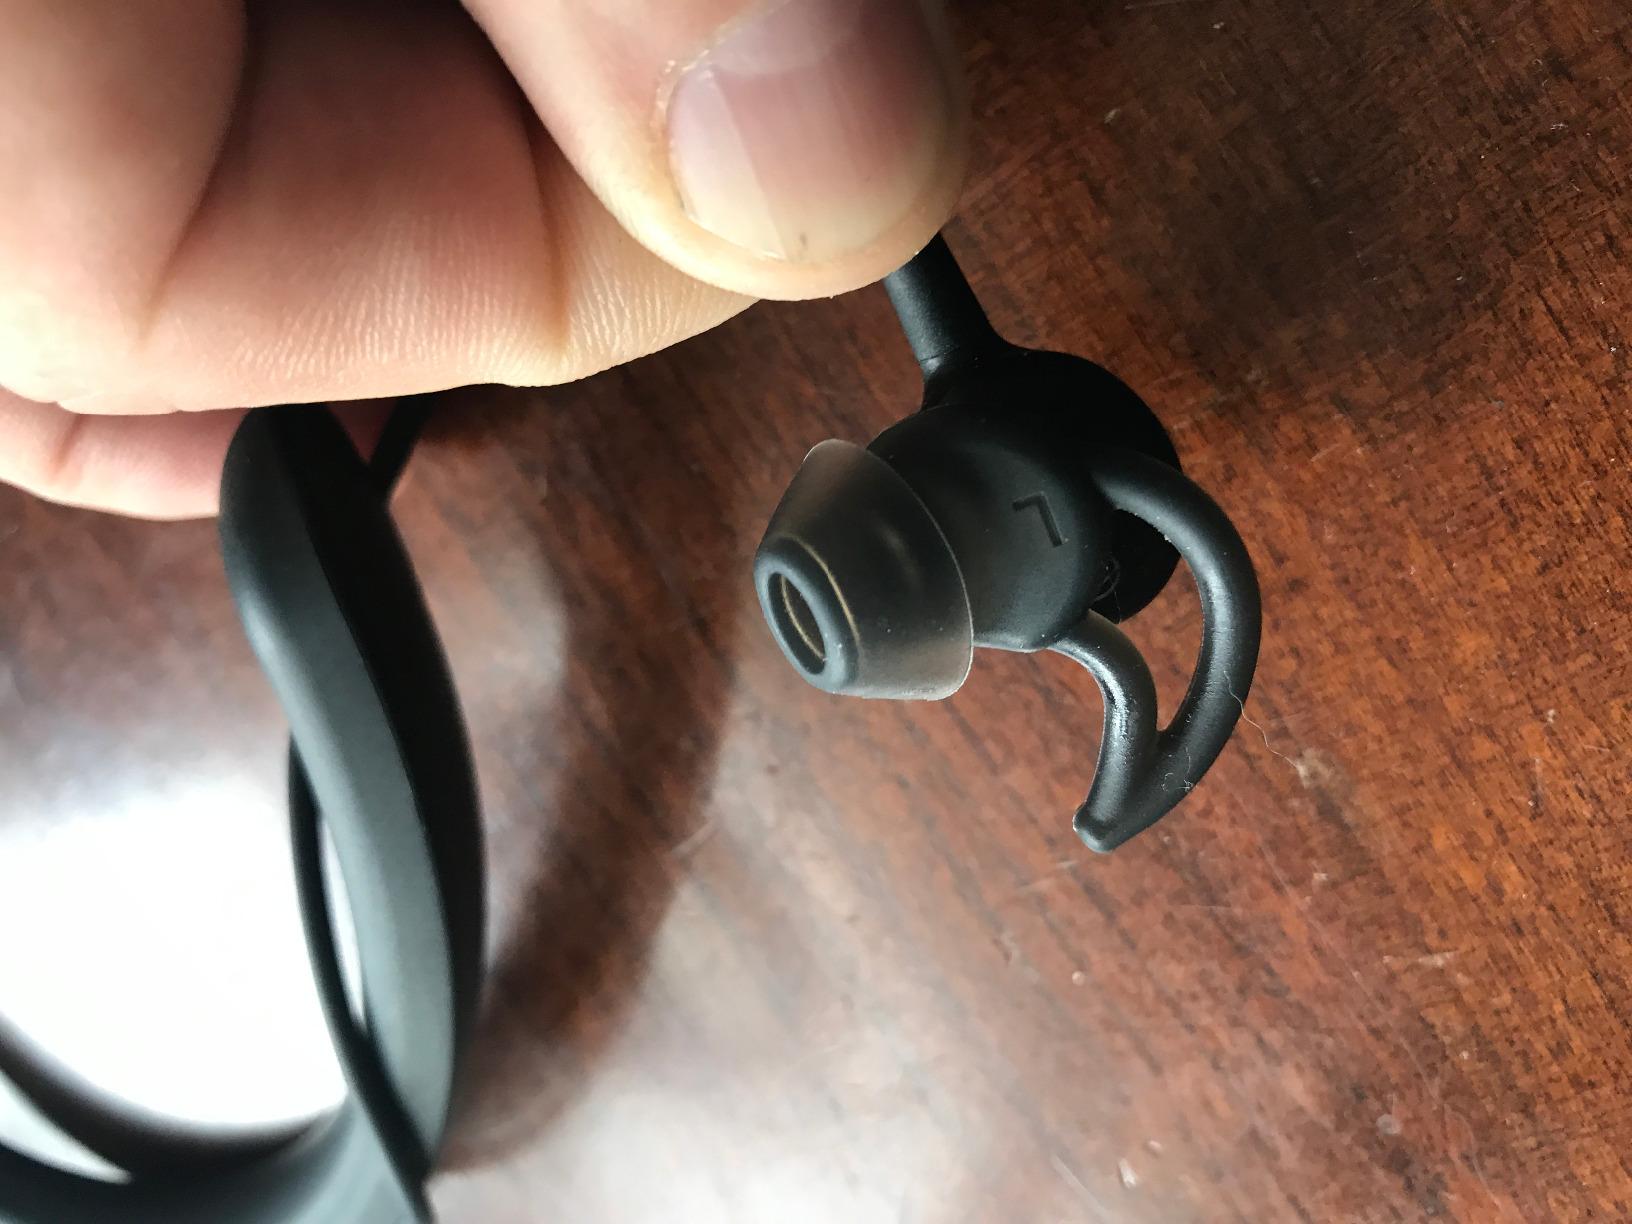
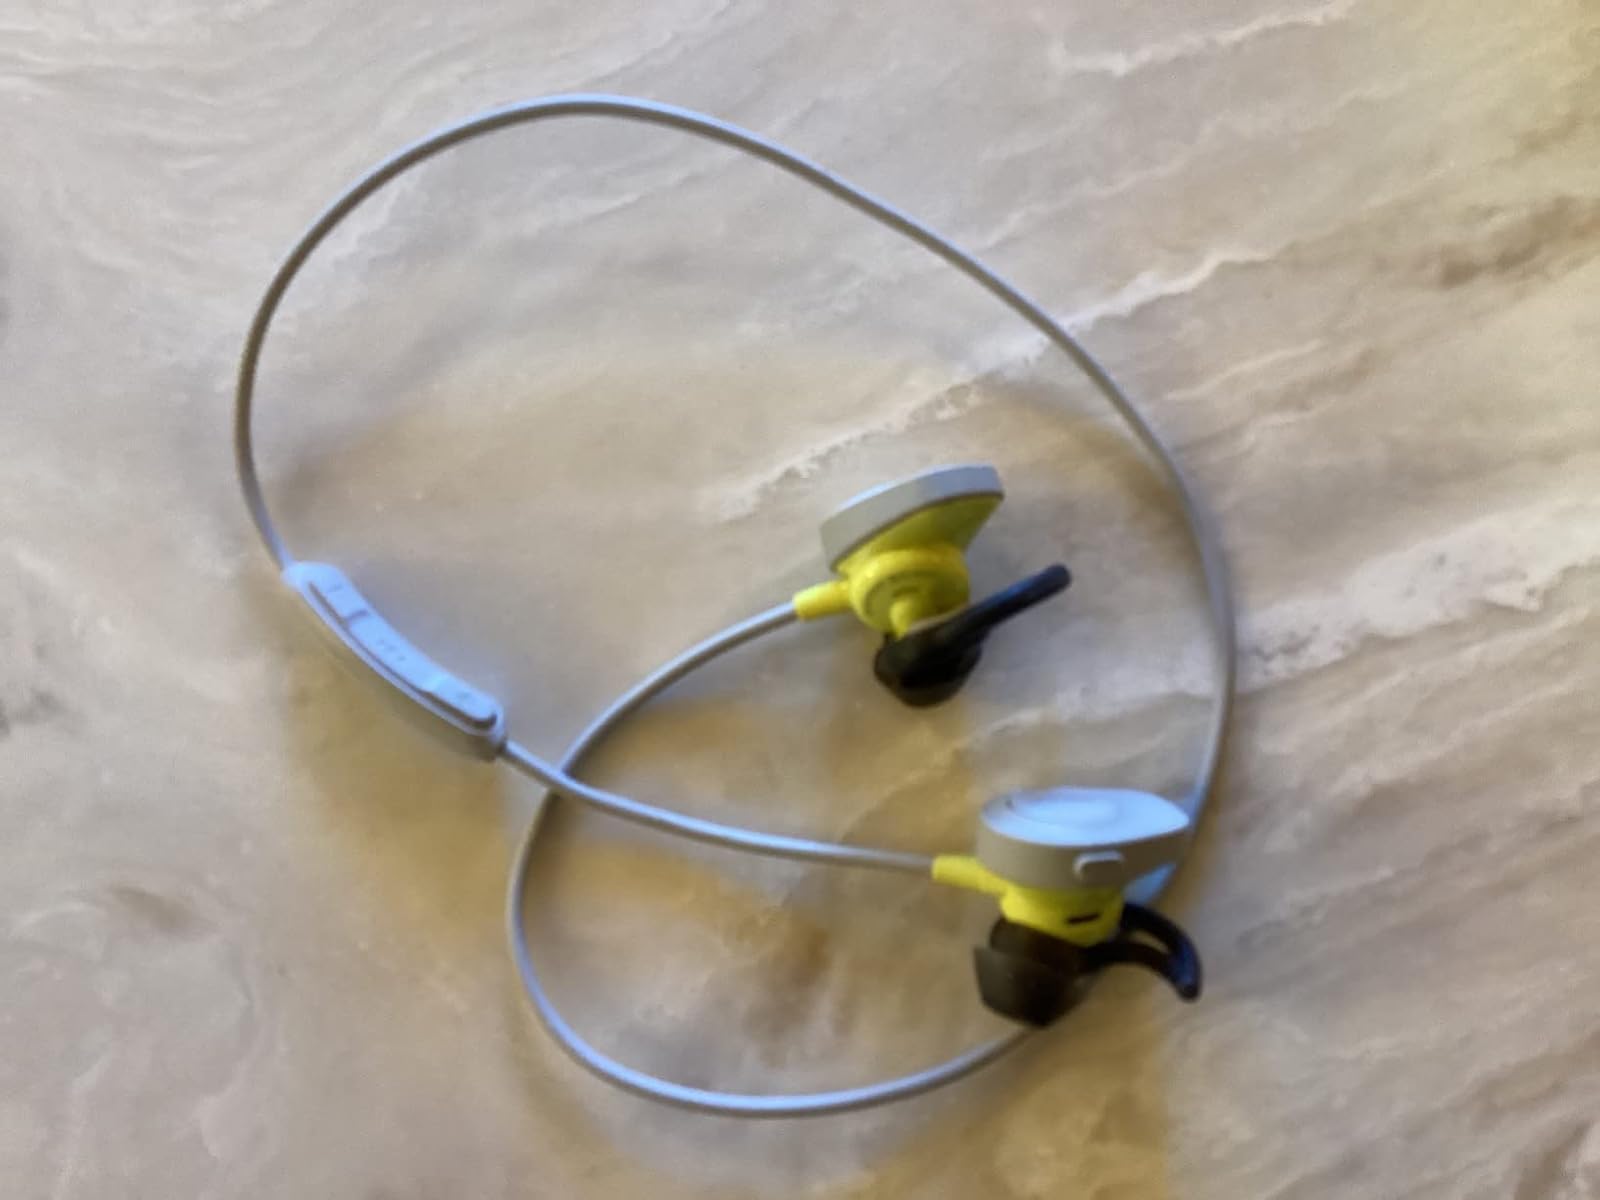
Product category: headphones
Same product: no